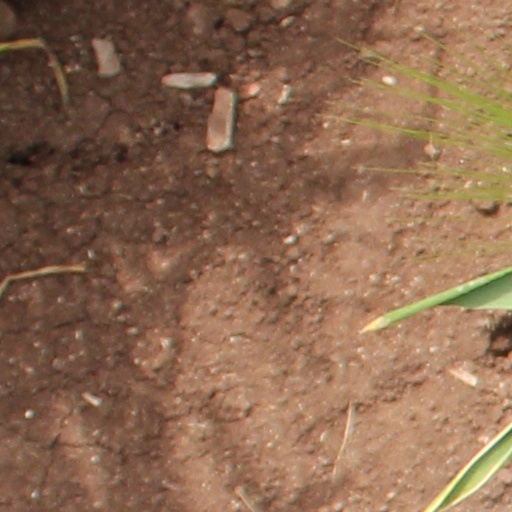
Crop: wheat